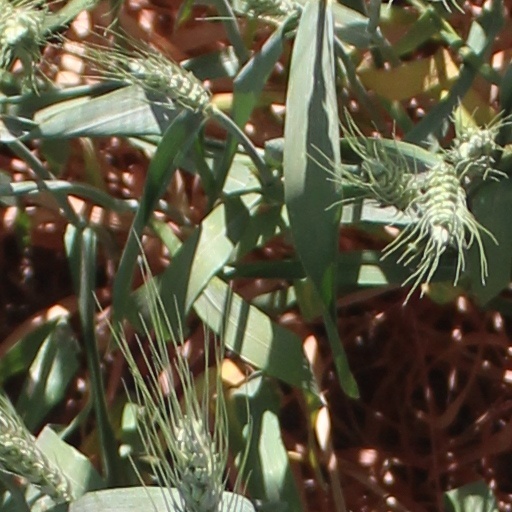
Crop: wheat